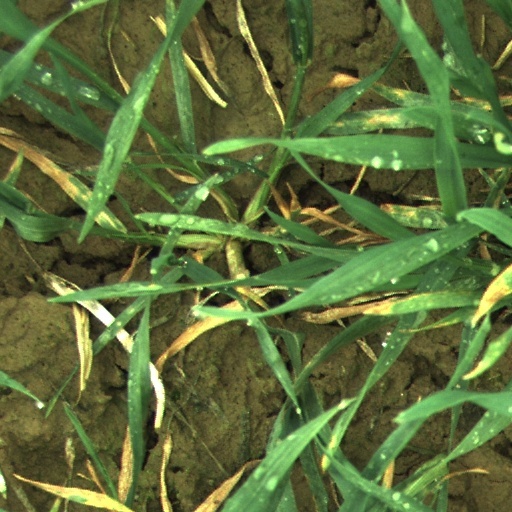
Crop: wheat